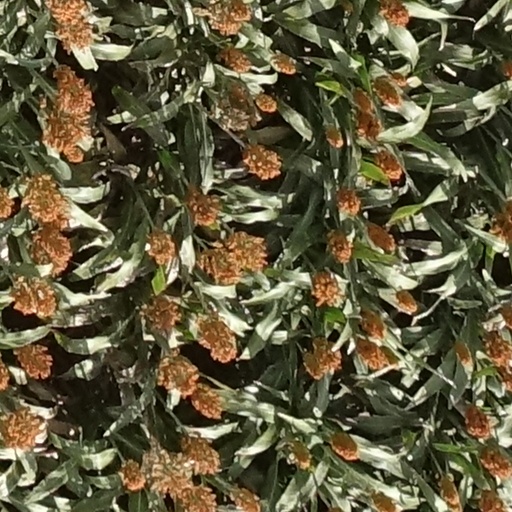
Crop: sorghum